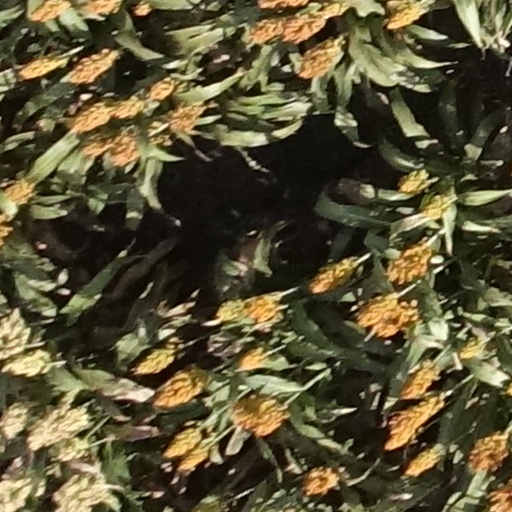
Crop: sorghum